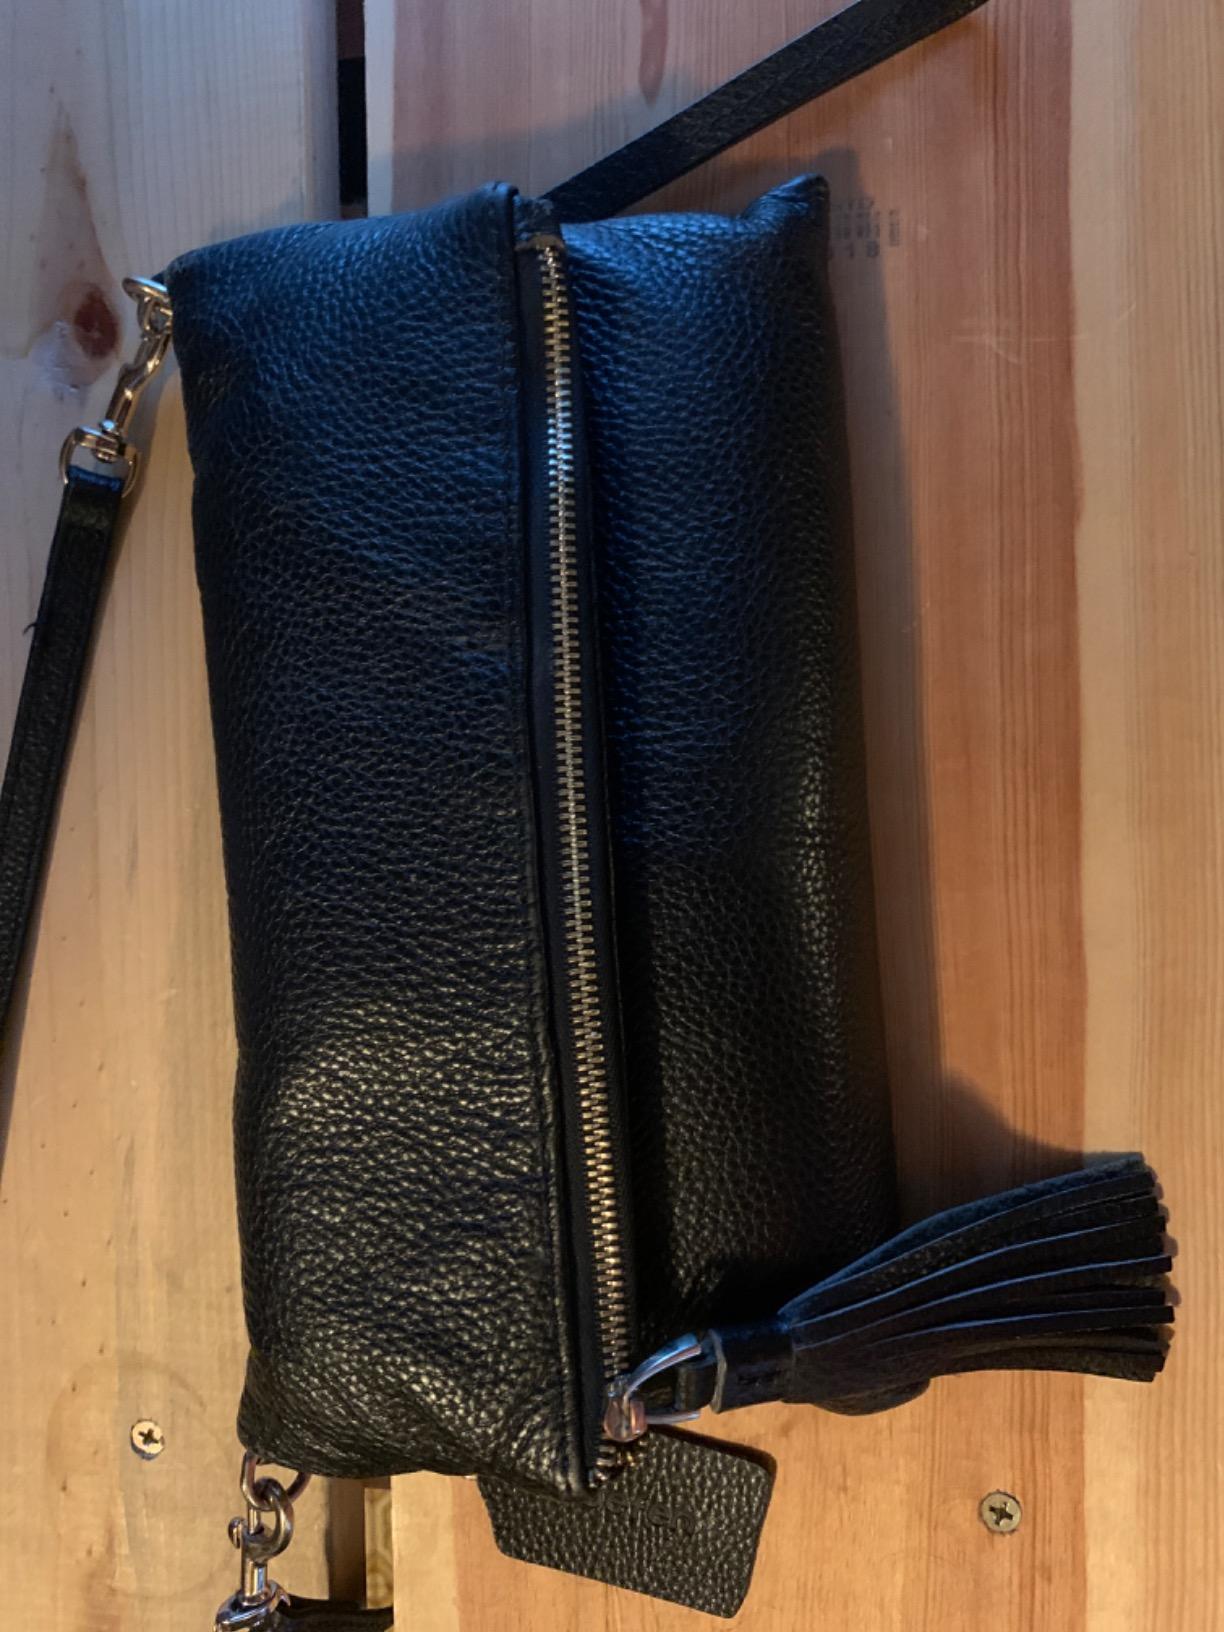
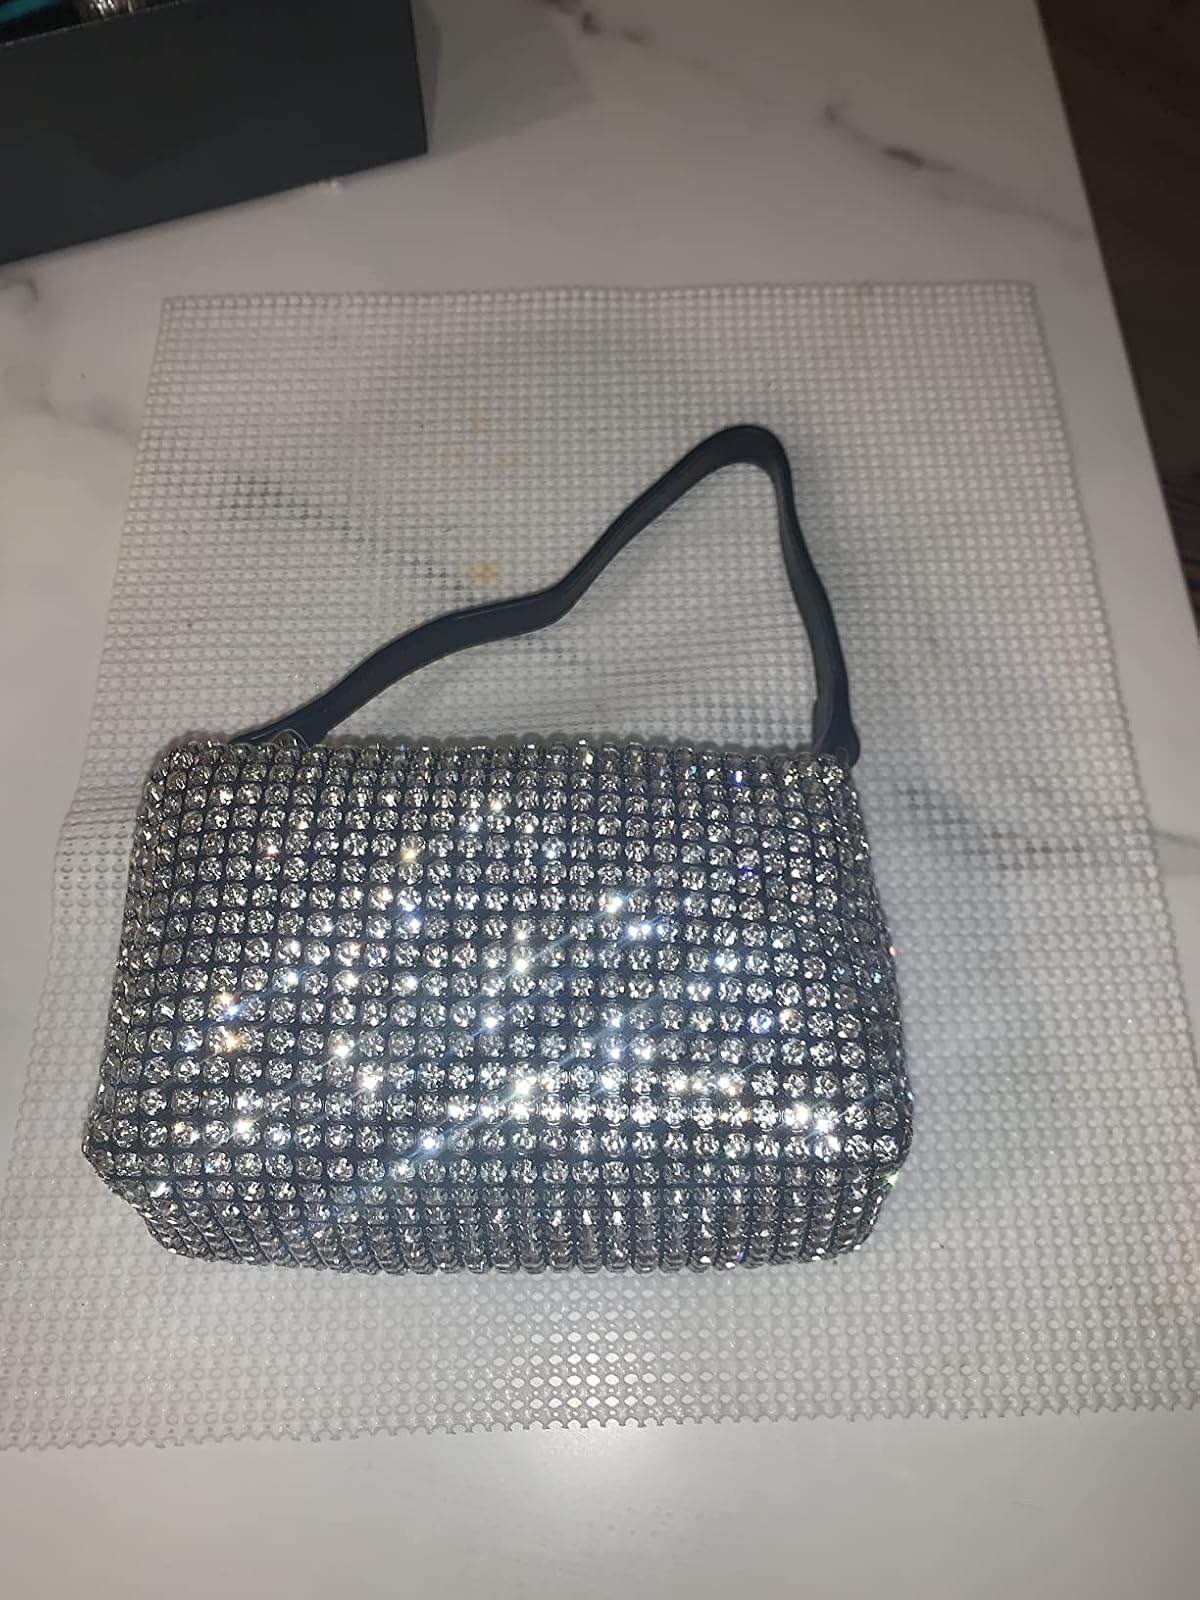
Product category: accessories_handbag
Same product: no